Cooke triplet

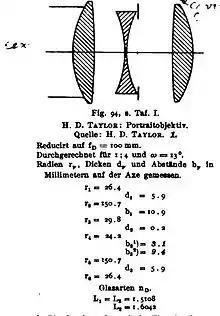
Cooke triplet

According to Taylor, the lens design was derived by considering a cemented achromatic doublet consisting of one thin negative element and one thin positive element, both of equal power; such a doublet would result in a compound lens with zero net power but also a flat field of focus. However, by separating the elements, the resulting air gap would act as an additional lens element, giving the system a positive overall power while retaining the flat-field characteristic. To correct the oblique aberrations, Taylor recommended splitting one element and mounting them on either side of the remaining element; although he patented versions in which either the negative or positive element was split, in his preferred embodiment, he split the positive element.